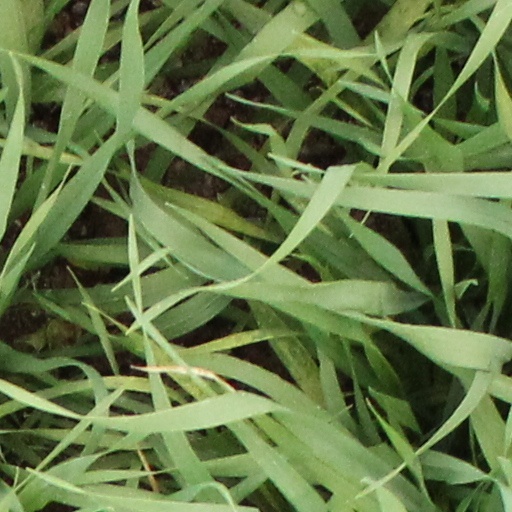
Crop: wheat